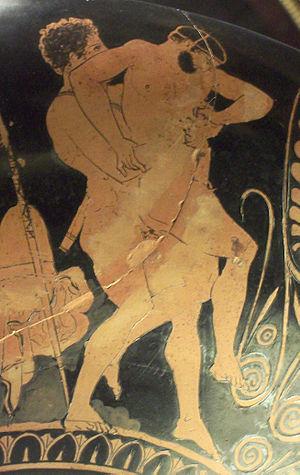
Milon de Crotone est un athlète grec du VIᵉ siècle av. J.-C., né probablement dans les années 550 av. J.-C, originaire de la cité de Crotone.
Dans la mythologie grecque, Cercyon est un brigand d'Éleusis, originaire d'Arcadie selon Plutarque